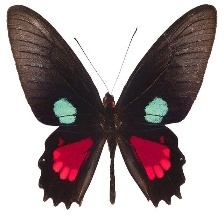
Species: GREEN CELLED CATTLEHEART